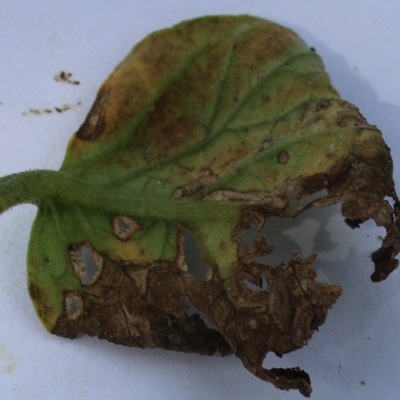
Crop: Tomato
Condition: leaf blight